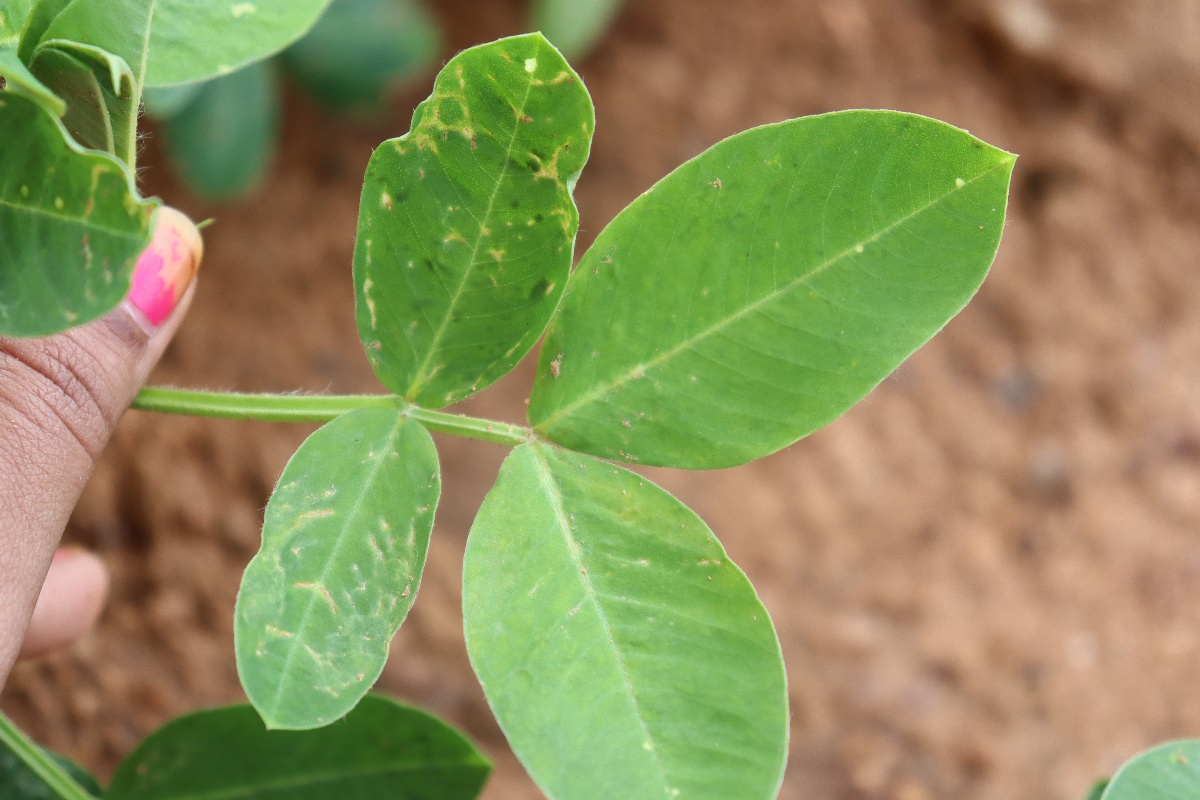
Label: healthy leaf